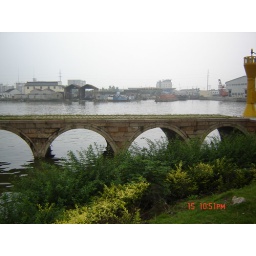
The local river patrol people run their boats under the bridge to get to their dock.